Klagenfurt Hauptbahnhof

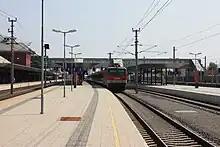
ÖBB Class 1044 at the platform (2009)

Operated by the Austrian Federal Railways (ÖBB), Klagenfurt station connects to the Drautal (Drava Valley) and Rosental Railway lines. The Koralm Railway, a direct high-speed connection to the Styrian capital Graz via the long Koralm Tunnel is currently under construction. Part of the Pan-European Baltic-Adriatic Corridor, it is scheduled to be operational in 2026.